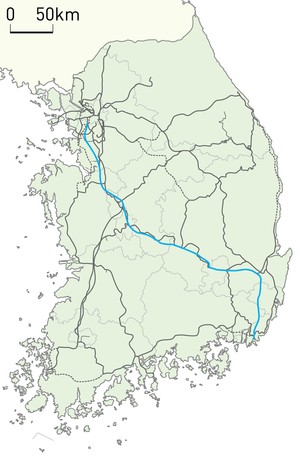
La ligne à grande vitesse Séoul - Pusan, ou LGV Gyeongbu est une ligne à grande vitesse en Corée du Sud.